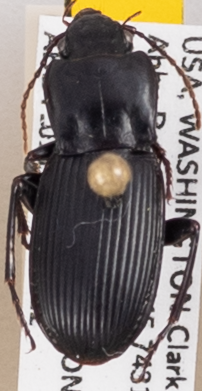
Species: Pterostichus herculaneus
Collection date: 2021-06-22
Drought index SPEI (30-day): -0.468
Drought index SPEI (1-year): -1.01
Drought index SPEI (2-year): -0.17